Naka-Itabashi Station

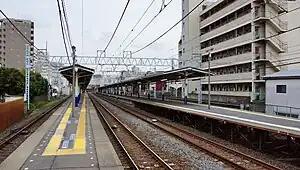
The down end of the platforms in April 2016

is a railway station on the Tobu Tojo Line in Itabashi, Tokyo, Japan, operated by the private railway operator Tobu Railway.